Rimini railway station

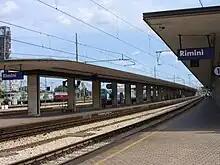
View of the platforms

As of February 2024, the station is served by regional, fast regional ("regionale veloce"), InterCity, and high-speed "Frecciarossa" trains. As is typical on the Italian network, trains scheduled at different times of the day call at different combinations or numbers of stations along similar routes, and often terminate at different stations. Regional trains calling at Rimini typically run to Pesaro, Ancona, Imola, Bologna Centrale or Ravenna, while fast regional trains typically run to Ancona, Bologna Centrale or Piacenza. The InterCity and "Frecciarossa" trains extend to Lecce and Milano Centrale, or terminate at major stops before those stations, such as Pescara Centrale or Bari Centrale.